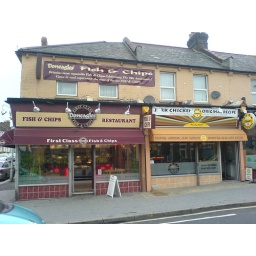
A good Thornton Heath juxtapostion. Quality of white and black cultural food traditions proclaimed proudly side by side.Whitehorse Lane...